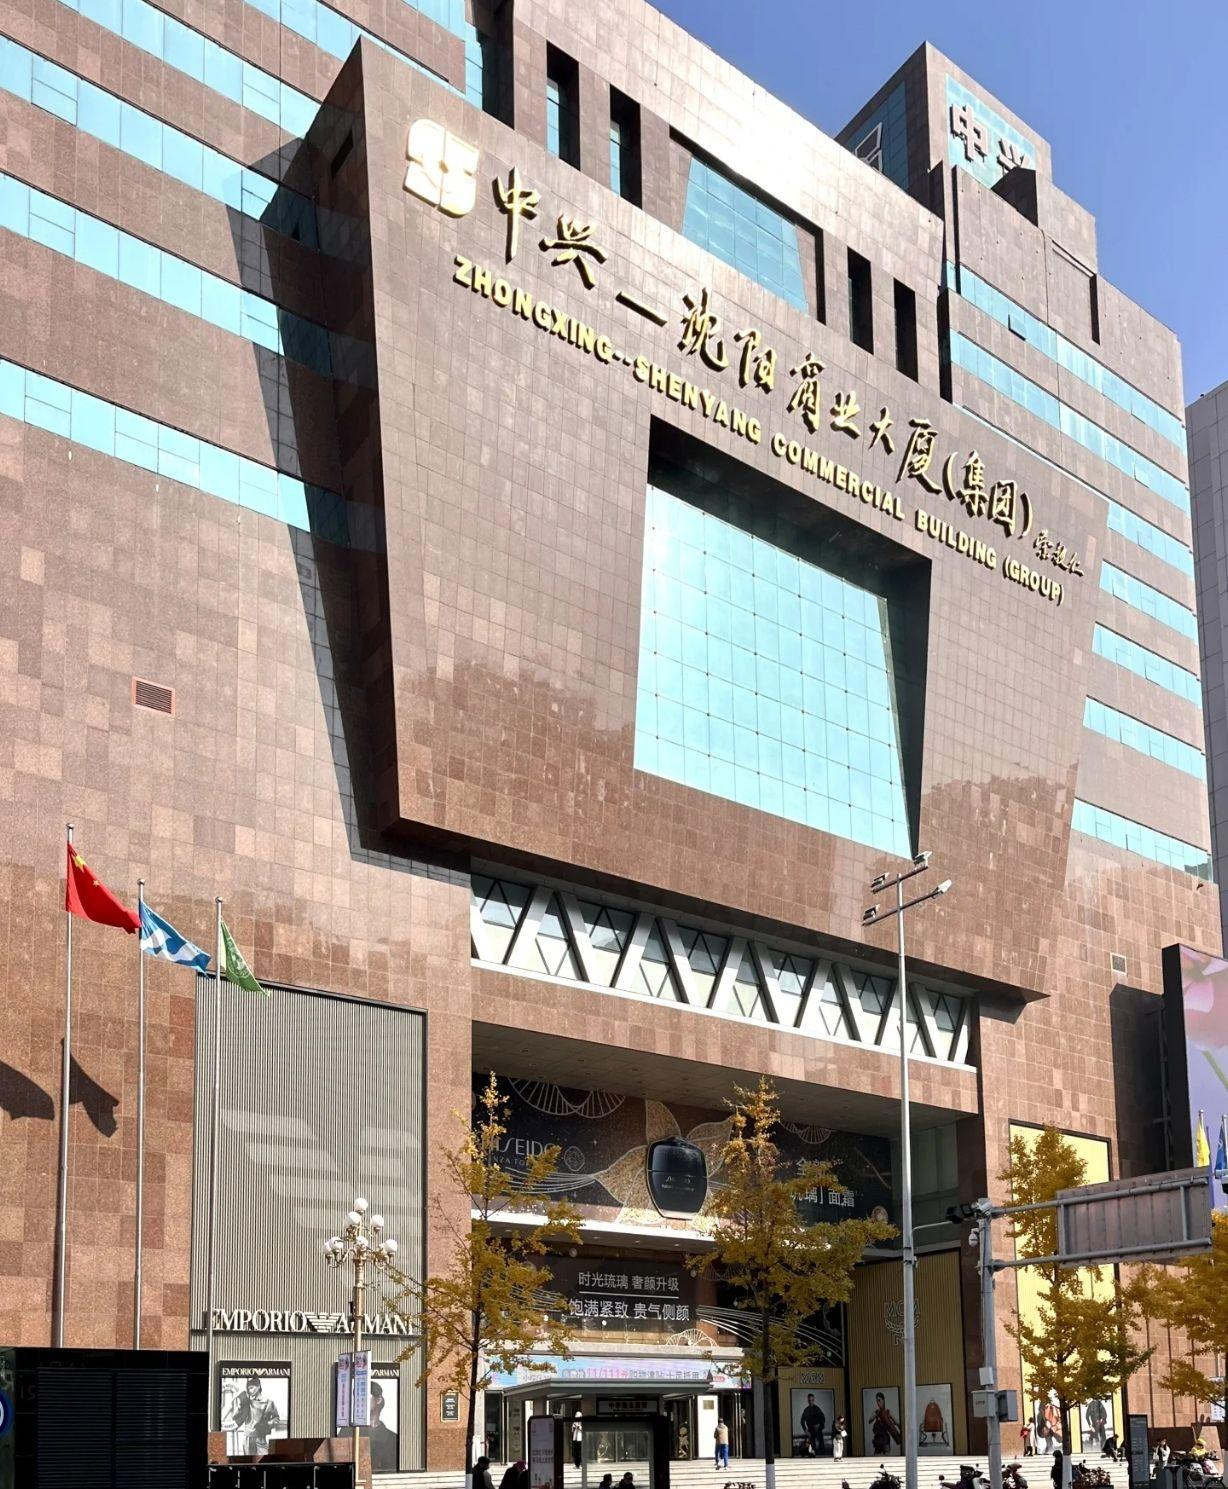
地标名称：中兴-沈阳商业大厦(兰州北街)
所在城市：沈阳市·和平区